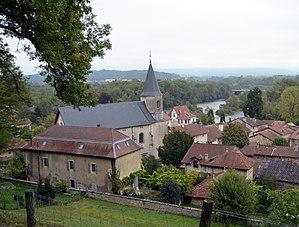
Église Sainte-Madeleine de Varambon. This building is inscrit au titre des Monuments Historiques. It is indexed in the Base Mérimée, a database of architectural heritage maintained by the French Ministry of Culture,
Varambon est une commune française située dans le département de l'Ain, en région Auvergne-Rhône-Alpes.